Autonomous communities of Spain

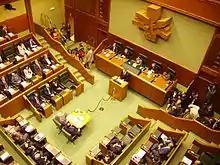
The Basque Parliament or the "Eusko Legebiltzarra", in session.

The starting point in the territorial organization of Spain was the second article of the constitution, which reads: